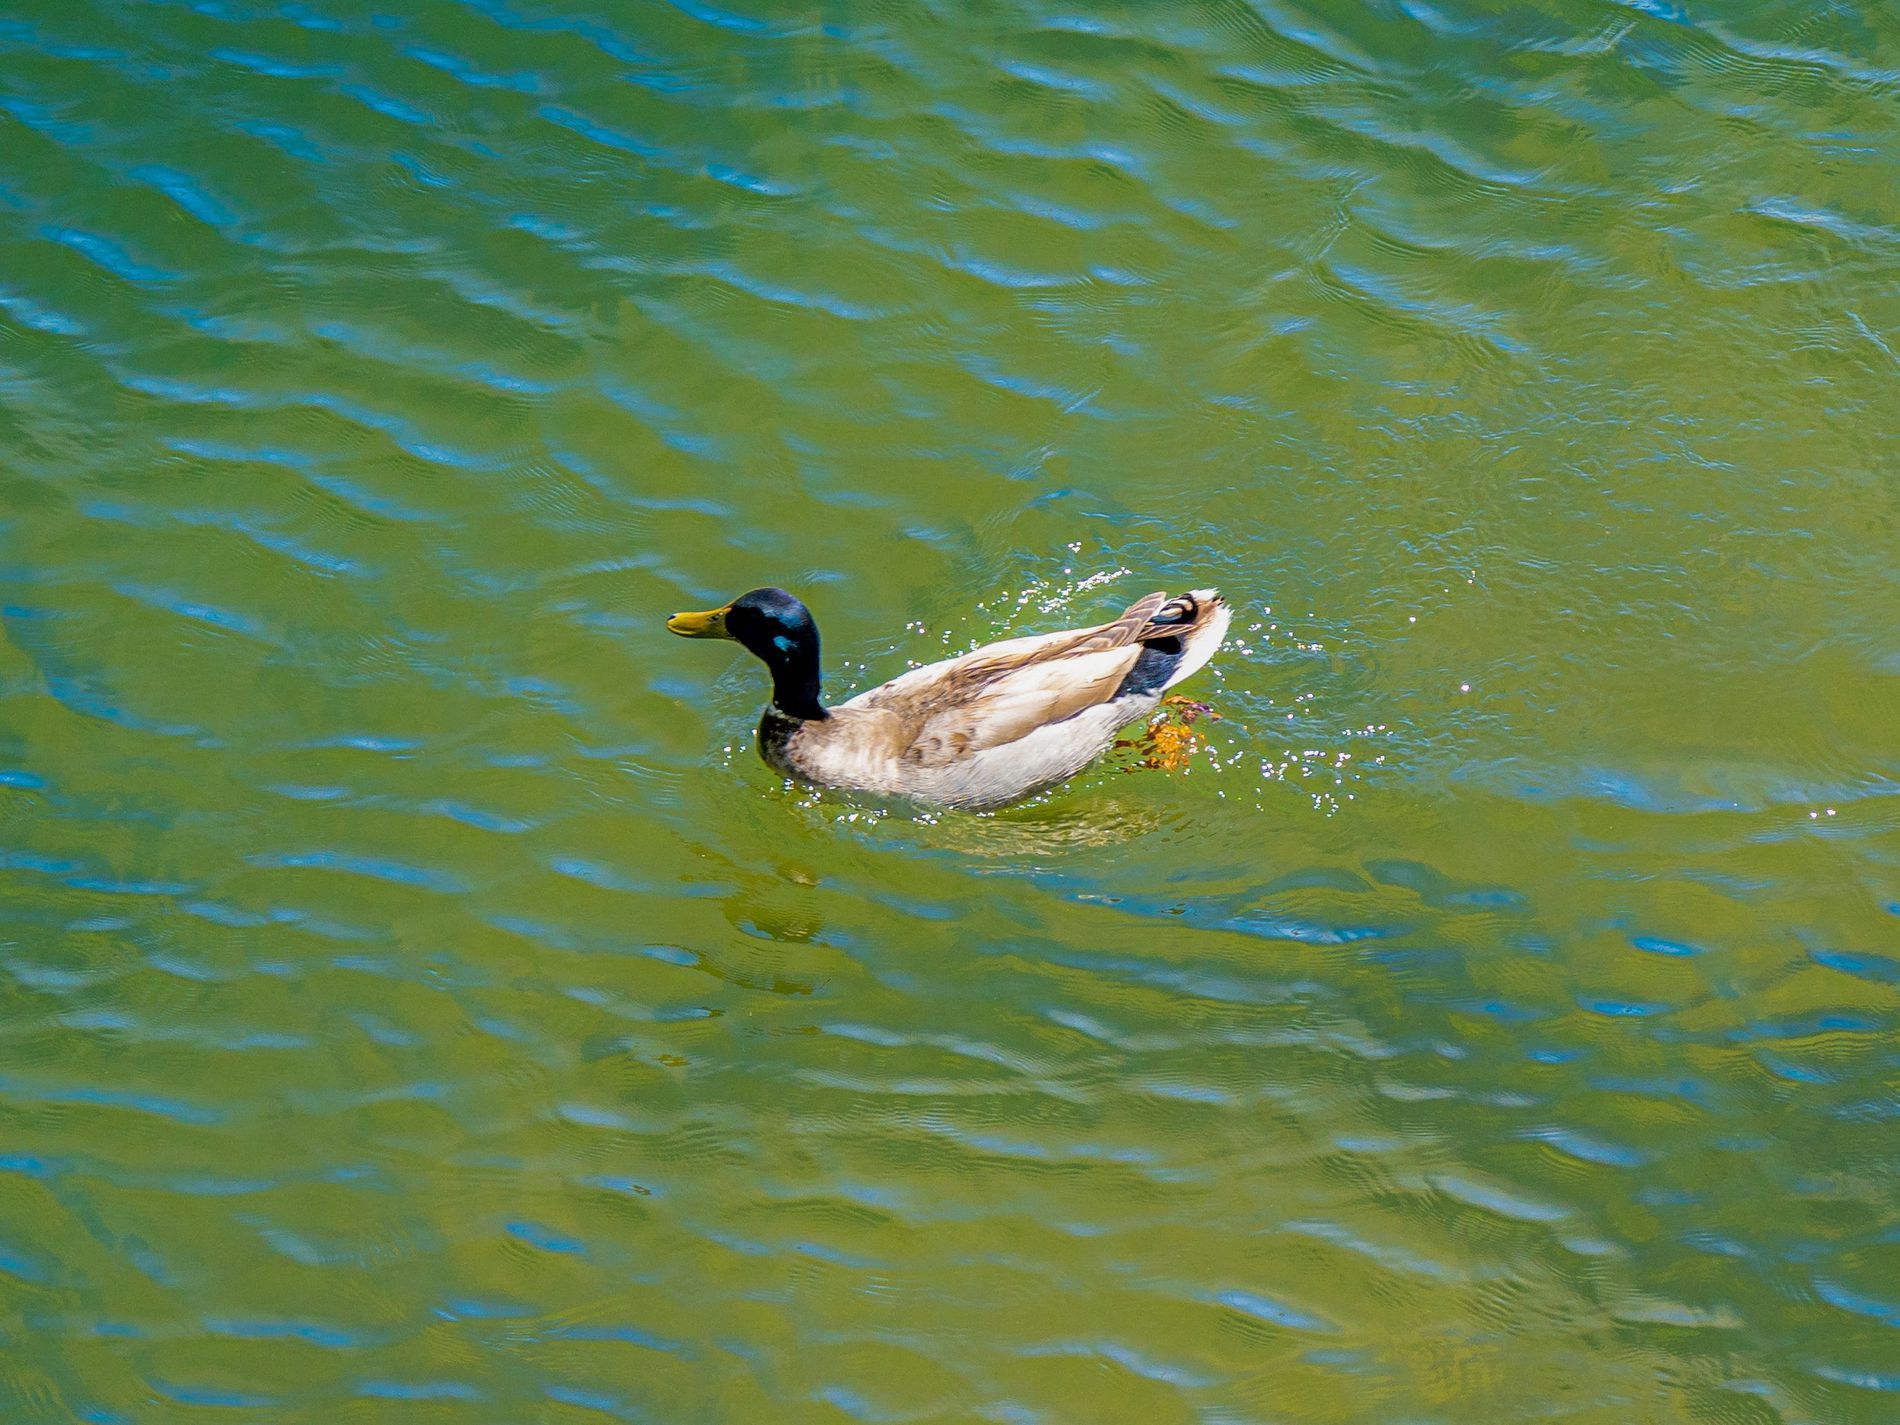
Funny ducky
The image shows a shot taken to a duck while swimming alone in water. The duck has a distinctive long yellow beak and brown feather.
The image shows a bird eye view shot of a duck swimming in water alone. The water looks green and reflecting some of the sky's blue color. The colors of the shot are in harmony making the image look professional. The duck swimming alone evokes peace and quietness.
Labels: Animal, Bird, Duck, Mallard, Waterfowl, Teal, Outdoors, Water, Nature, beak
Camera: SONY ILCE-6600
Lens: E 17-70mm F2.8 B070
Aperture: F5.6
Exposure: 1/250 sec
ISO: 100
Focal length: 70